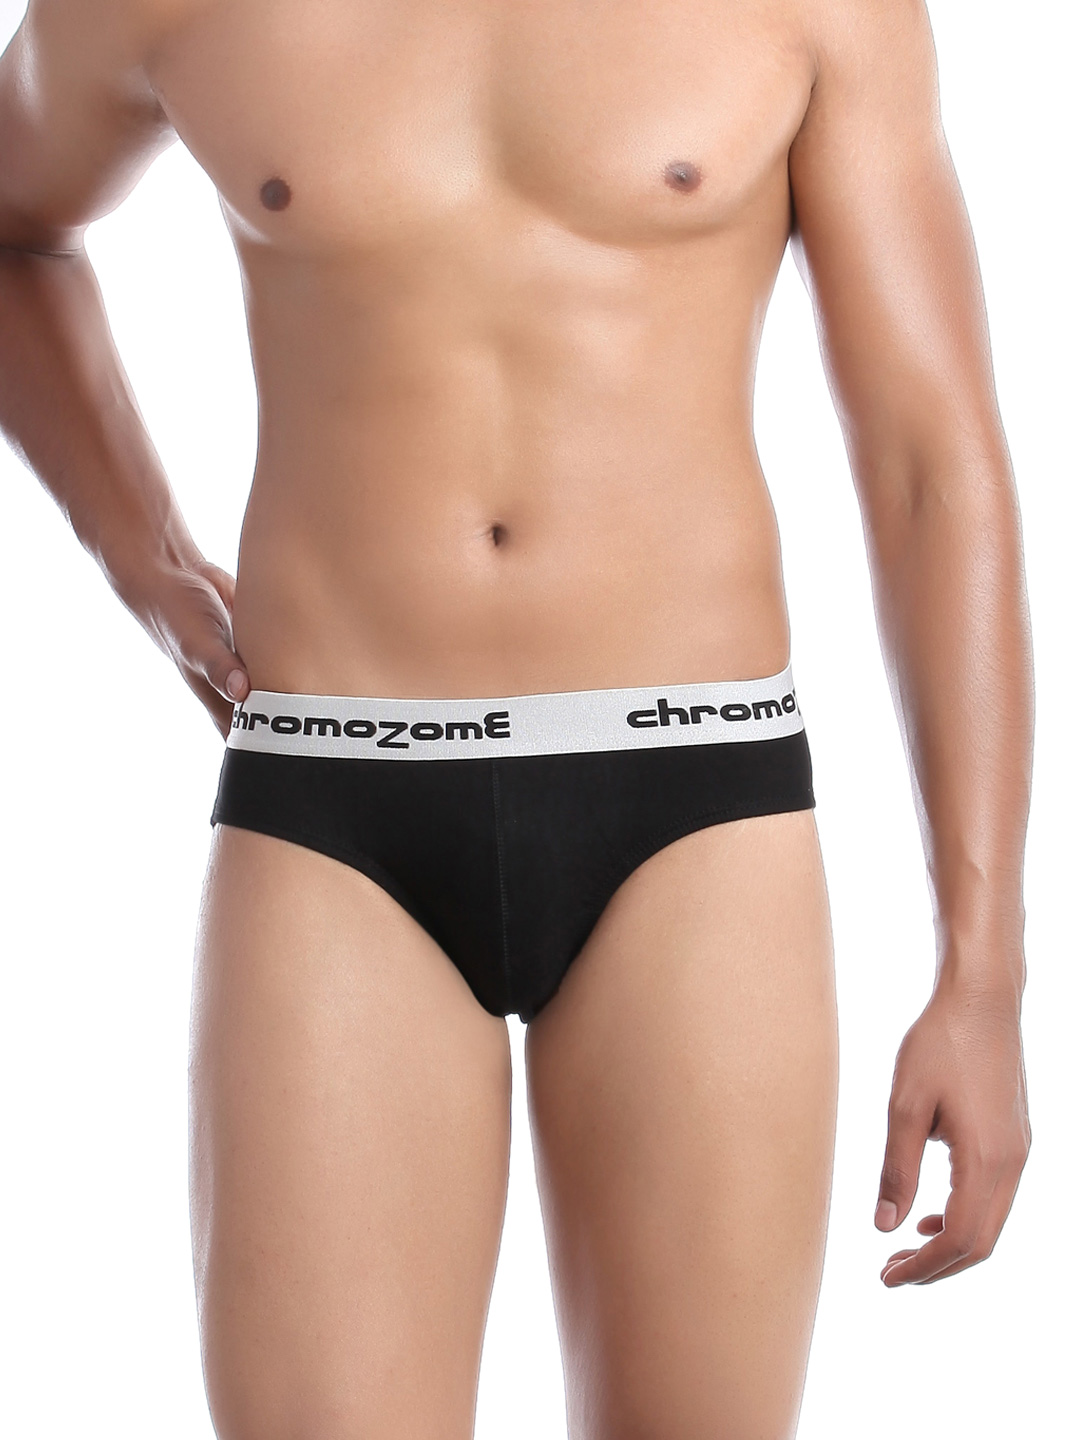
Chromozome Men Black Briefs
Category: Apparel / Innerwear / Briefs
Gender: Men
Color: Black
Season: Summer 2016
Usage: Casual